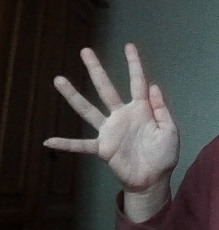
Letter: sheen